Aliza Vellani

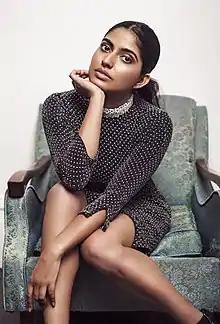
Portrait of Aliza Vellani, 2016

Aliza Vellani (born October 30, 1991) is a Canadian film and television actress based in British Columbia. Vellani is most recently known for her role as Rani Singh in the Netflix series, "Sweet Tooth". Her other credits include Layla Siddiqui on CBC's series "Little Mosque on the Prairie", Marcy in the CW series "iZombie" and Sandeep in the revival season of the Fox series "The X-Files".